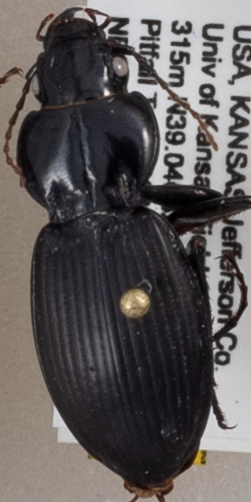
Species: Cyclotrachelus sodalis colossus
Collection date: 2019-08-06
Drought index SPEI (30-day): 0.494
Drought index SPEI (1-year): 1.69
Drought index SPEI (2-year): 0.738